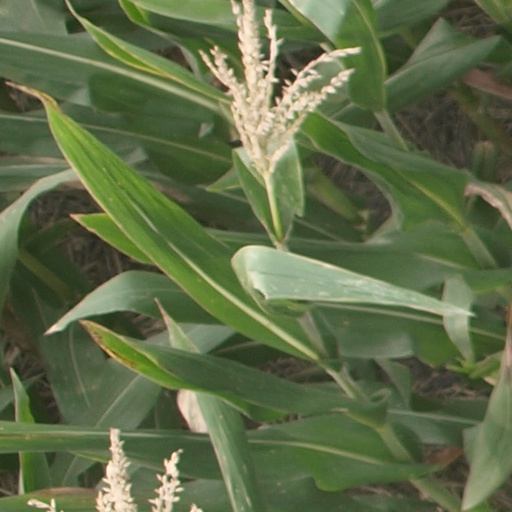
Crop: maize; corn